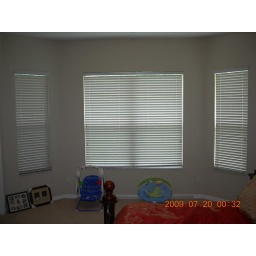
Need curtains for all three windows in bedroom as well as chase lounge to go in this area